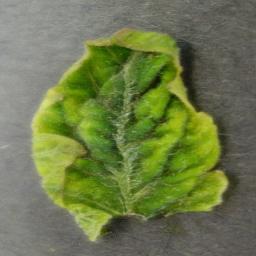
Label: Tomato___Tomato_Yellow_Leaf_Curl_Virus